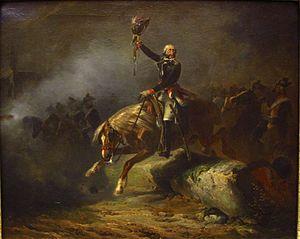
Merlin de Thionville se distinguant lors du siège de Mayence en 1793.
Lors de ce siège eut lieu la prise de la ville de Mayence par les Prussiens et les Autrichiens.
Cette page concerne les événements qui se sont produits durant l'année 1791 en Lorraine.
Antoine Merlin, dit Merlin de Thionville pour le distinguer de Merlin de Douai, né à Thionville le 13 septembre 1762 et mort à Paris le 14 septembre 1833, fut député de la Moselle à la Convention nationale et représentant en mission.